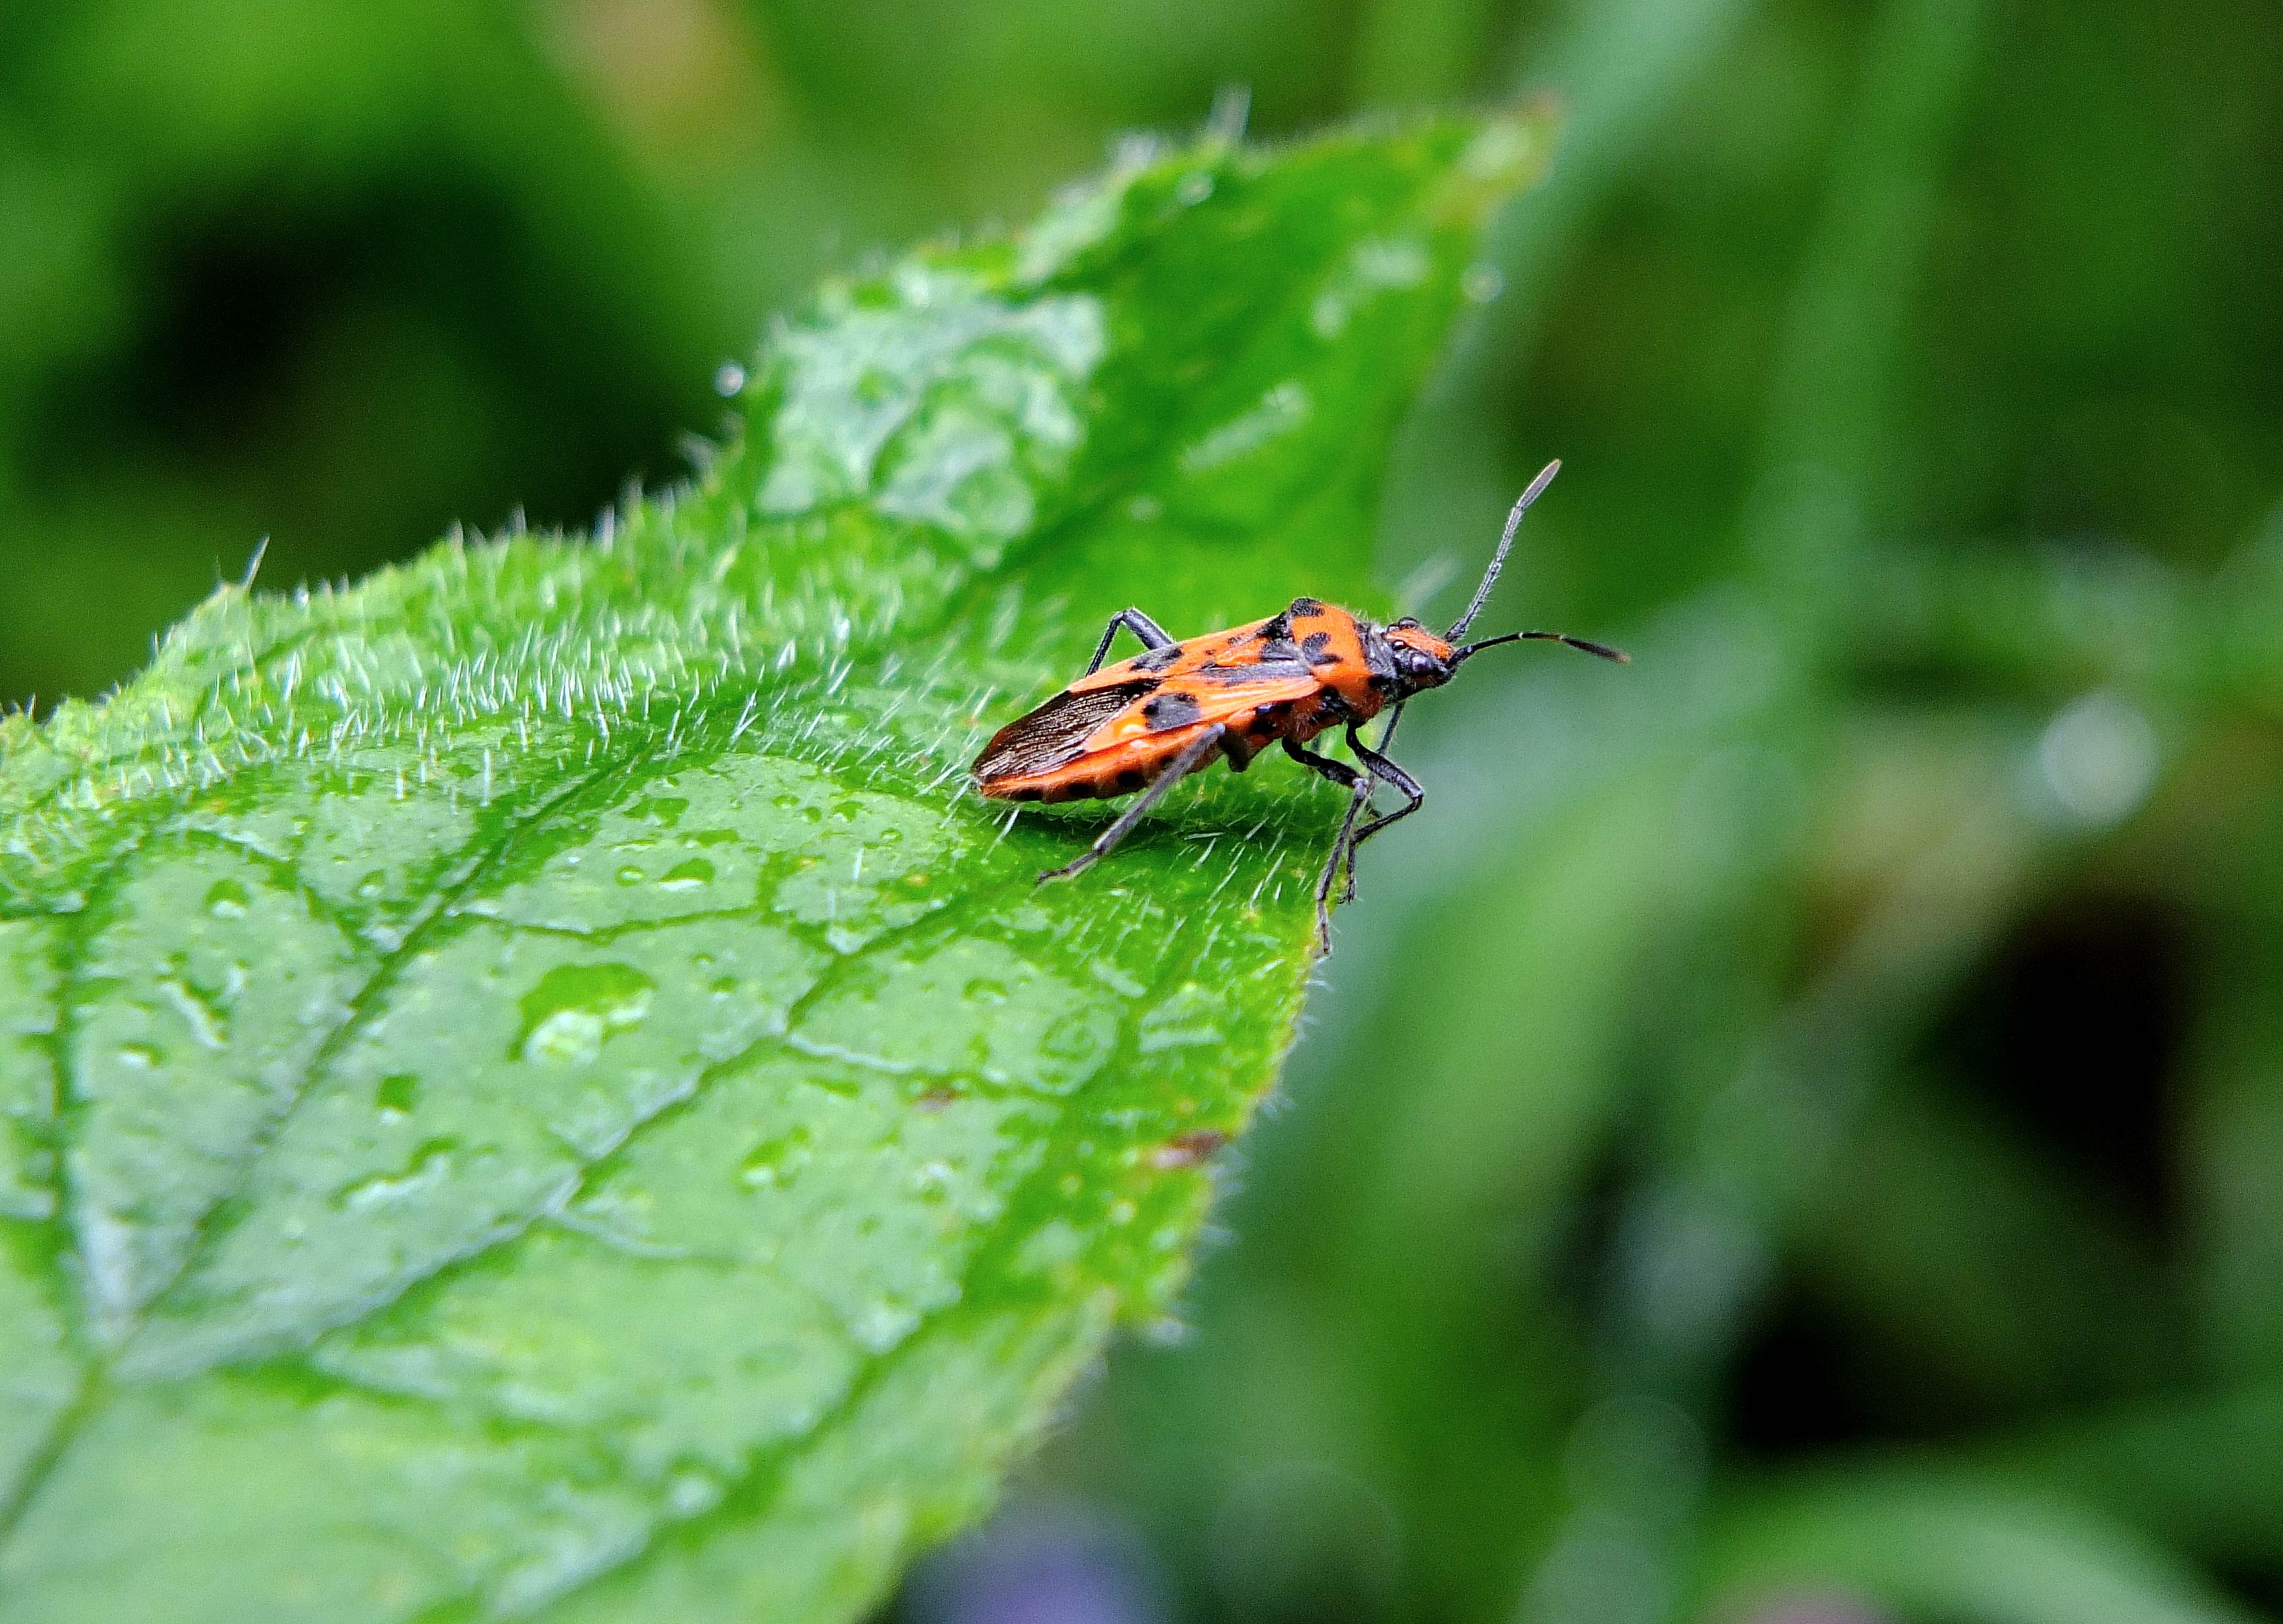
nature, photography, leaf, flower, fly, green, insect, macro, fauna, invertebrate, close up, animals, naturaleza, pest, ggl1, gaby1, xovesphoto, animales, gphoto, fujifilmxs1, macro photography, arthropod, leaf beetle